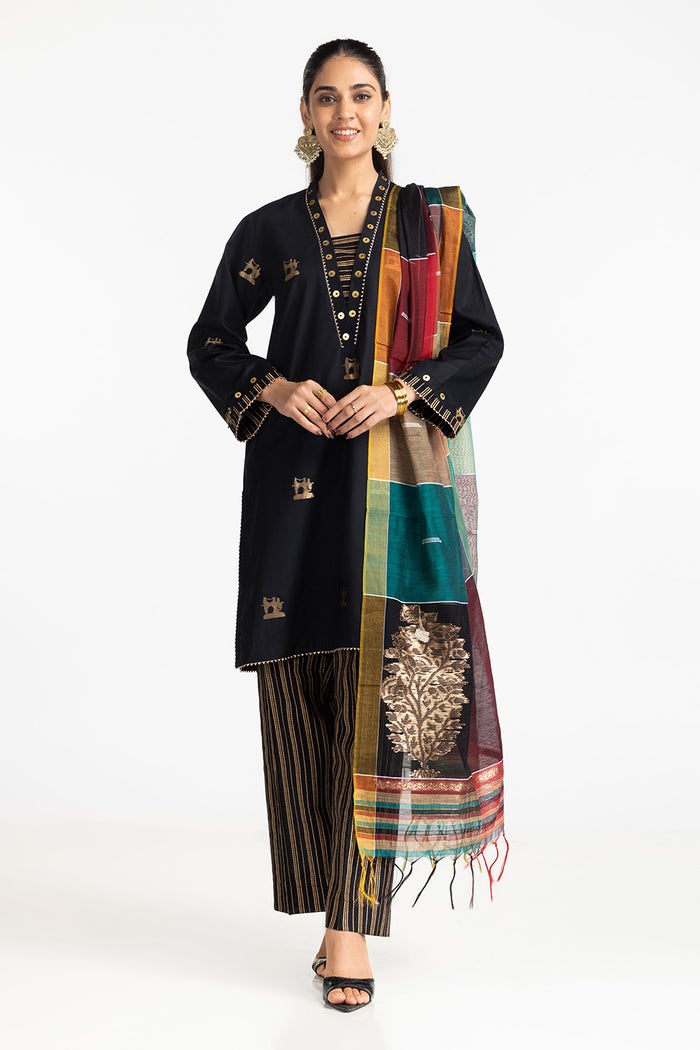
black multi embroidered tunic